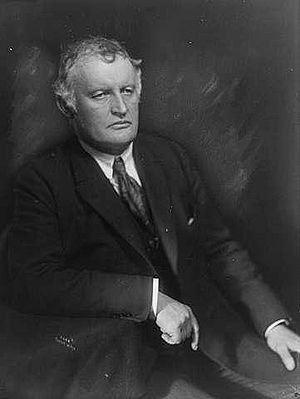
Edvard Munch
15. november 1921. Fotograf: Anders Beer Wilse
Edvard Munch var en norsk maler og grafiker og en af de tidlige repræsentanter for ekspressionismen. Han var brodersøn af Peter Andreas Munch. Over halvdelen af hans værker findes på Munch-museet i Oslo. Da han døde, havde han beholdt lidt over 1000 af sine egne værker, og de blev alle testamenteret til Munch-museet.